Question: Where is "W" written?
Tambaya: A ina aka rubuta "W"?
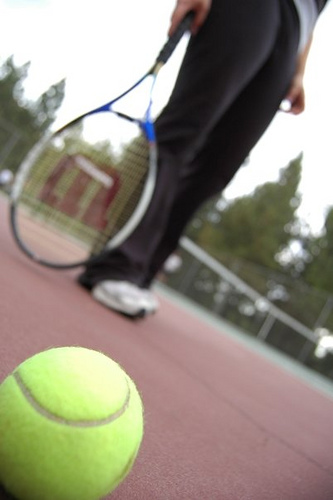
Answer: On tennis racket.
Amsa: A jikin raket ɗin tanis.